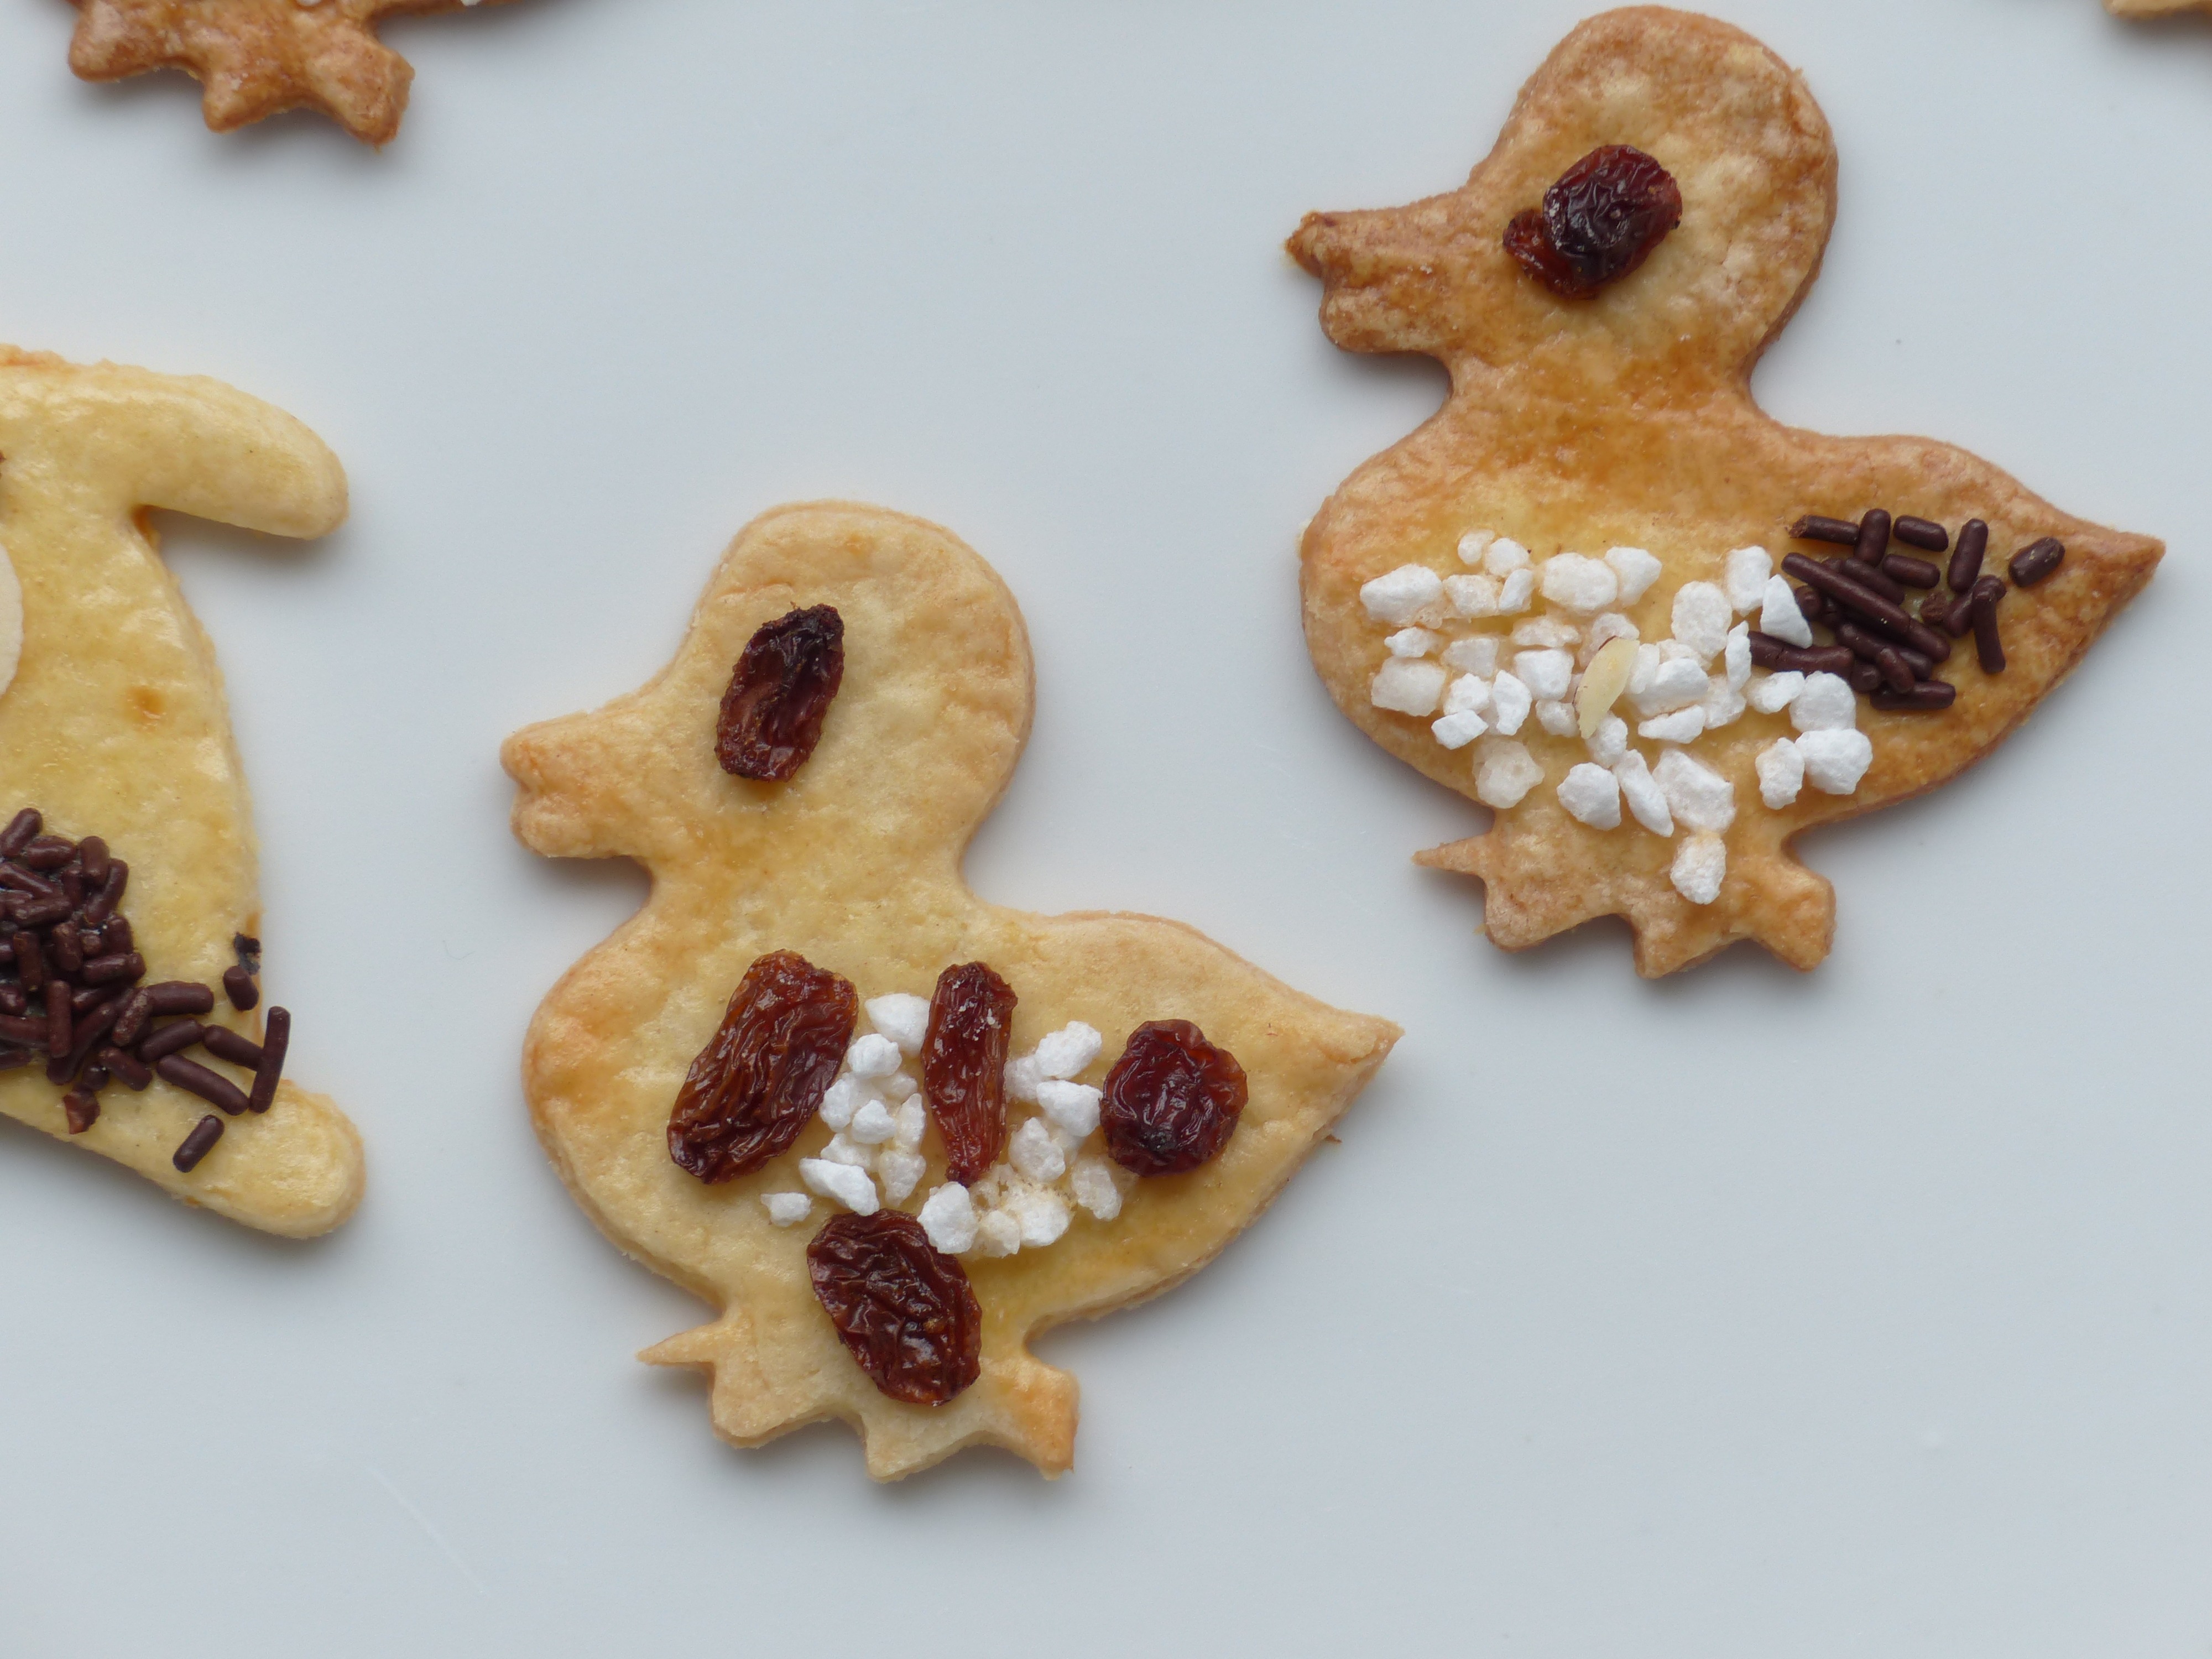
dish, meal, food, produce, nut, breakfast, baking, biscuit, cookie, dessert, dough, cookie cutter, bake, pastries, cookies, sugar, icing, duck, easter, raisin, oven, gingerbread, baked goods, ducky, small cakes, ausstecherle, fine pastry, snack food, cookies and crackers, bredele, easter cakes